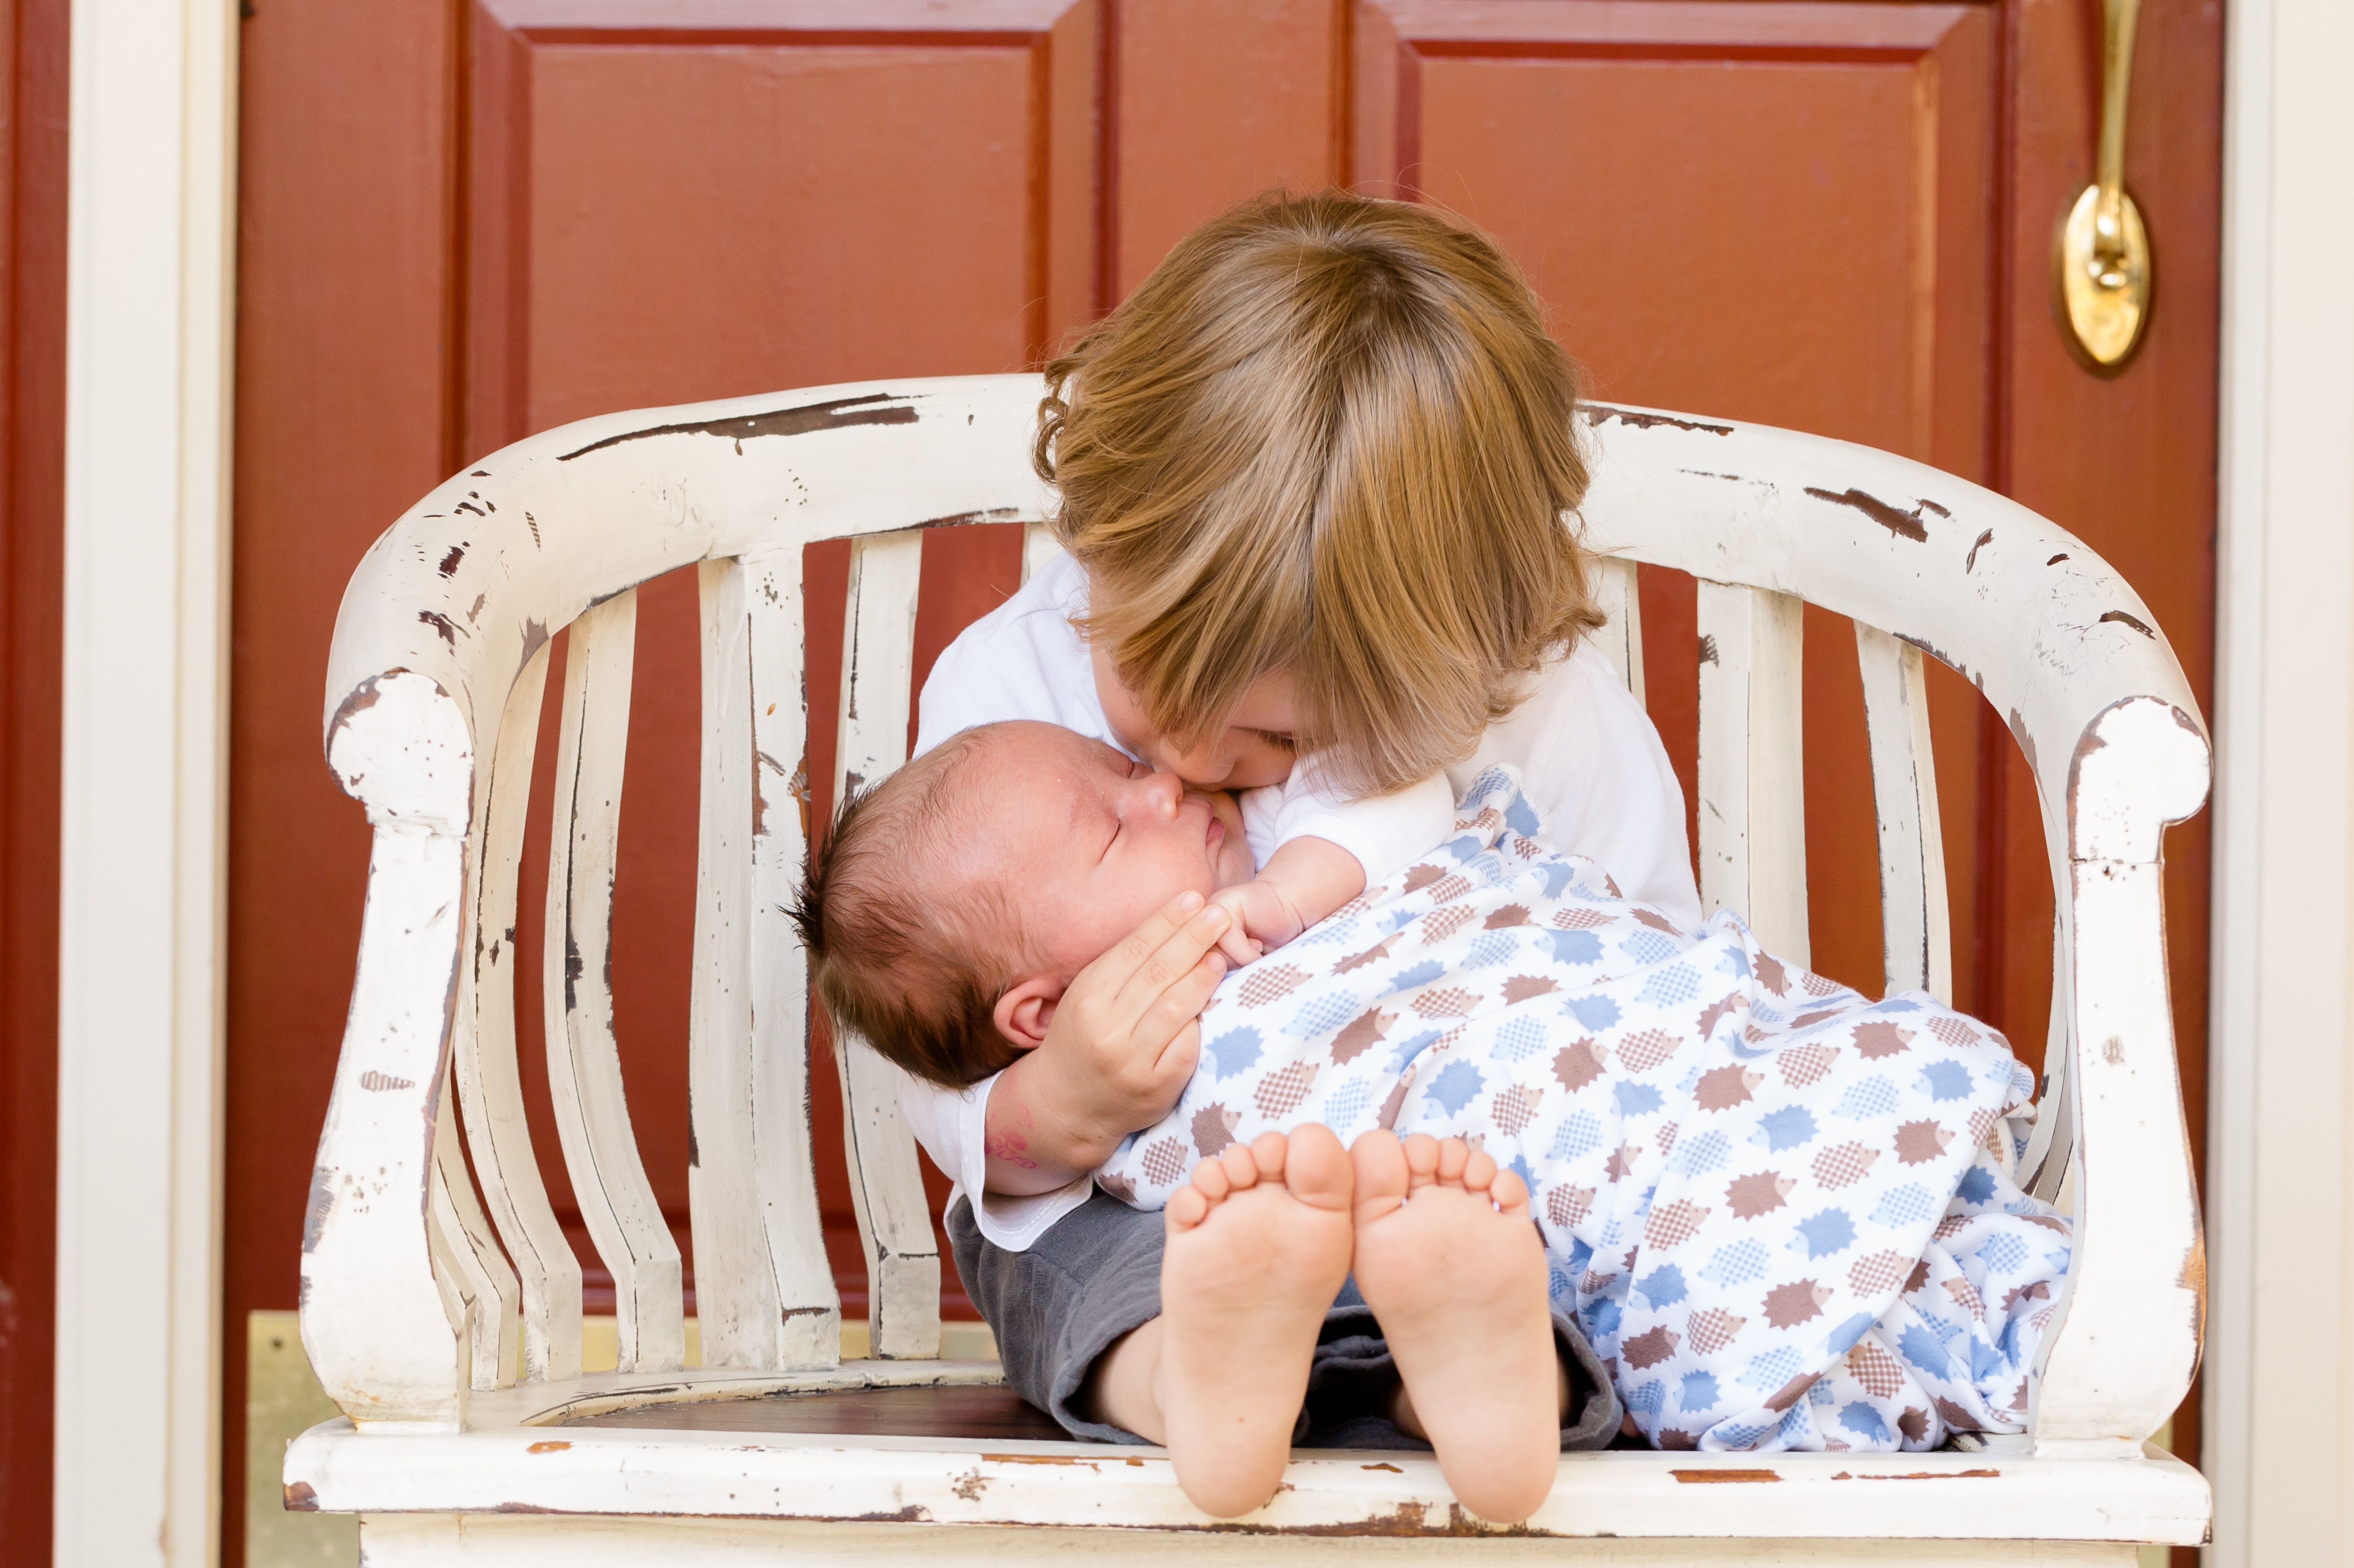
person, people, play, cute, love, sitting, child, care, baby, product, family, kids, infant, newborn, toddler, boys, adorable, new born, brothers, siblings, bedtime, human positions